Mark XIV bomb sight

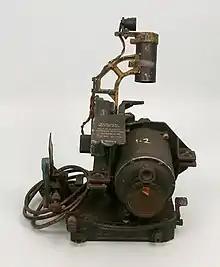
The Mk. XIVA "sighting head", which would be mounted in the front of the aircraft and connected to the computor by the cables coiled up on the left. This example is found in the RAF Museum's reserve collection.

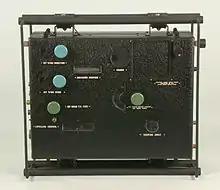
The Mk. XIVA "computor", normally mounted on the left side of the forward fuselage. The wind speed and direction are set on the blue dials, the bomb's terminal velocity and the target altitude on the green dials.

The Mark XIV Bomb Sight was a bombsight developed by Royal Air Force (RAF) Bomber Command during the Second World War. It was also known as the Blackett sight after its primary inventor, P. M. S. Blackett. Production of a slightly modified version was also undertaken in the United States as the Sperry T-1, which was interchangeable with the UK-built version. It was the RAF's standard bombsight for the second half of the war.